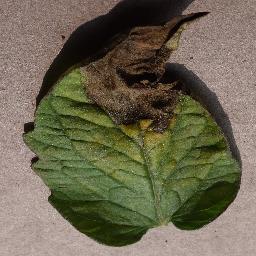
Label: Tomato___Late_blight